2016 Tour de France

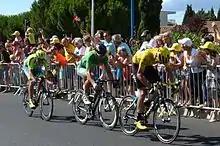
Chris Froome (yellow jersey) and Peter Sagan (green jersey), along with one teammate each, formed a breakaway in the final kilometers of stage eleven, with Sagan victorious and Froome gaining time on his rivals.

The first stage's bunch sprint finish was won by Mark Cavendish, who gained the race leader's yellow jersey; he also claimed the green jersey as the leader of the points classification, with Paul Voss taking the polka dot jersey as the leader of the mountains classification. Alberto Contador crashed and lost 55 seconds. Peter Sagan took victory in stage two with an uphill sprint in Cherbourg, putting him in the yellow and green jerseys. Jasper Stuyven of led the mountains classification. General classification rivals Contador and Richie Porte both lost time. The bunch sprint in Angers was won by Cavendish in a photo finish with André Greipel. Cavendish's win was his 28th in the Tour and drew him level with Bernard Hinault at second on the all-time list; Cavendish also took the green jersey. Another photo finish followed in the next stage with Marcel Kittel beating 's Bryan Coquard. Sagan claimed back the green and Thomas De Gendt the polka dot. Greg Van Avermaet of won the fifth stage after he was the only rider to survive from an early breakaway. He took the lead of the general classification by over five minutes. Stage six was won by Cavendish, who beat Kittel and claimed the green jersey.